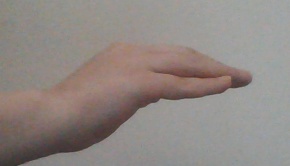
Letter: haa